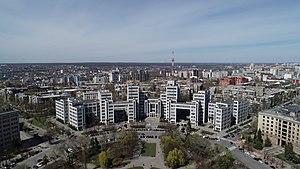
Liste des agglomérations d'Europe les plus peuplées selon l'ONU en 2018. La partie asiatique de la Russie, les trois républiques caucasiennes et la Turquie n'ont pas été prises en compte dans ce classement. Certaines sources officielles utilisées modifient les données publiées par l'ONU, lorsqu'elles sont postérieures à ces dernières.